Paris Métro Line 3bis

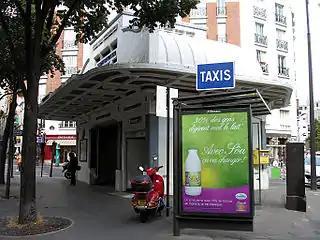
Entrance to the station "Pelleport".

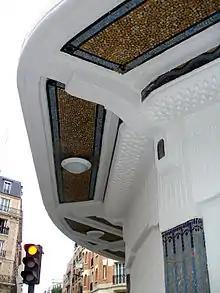
Decoration on the entrance of the station "Saint-Fargeau".

During the 1960s, the public complained that public transport was inadequate in the Porte de Bagnolet area, despite great demand. It was therefore decided to extend Line 3 to Bagnolet (Gallieni) from Gambetta. As the passenger traffic to Bagnolet was expected to be much greater than that to Porte des Lilas, the construction of a fork was ruled out. Using Porte des Lilas as the terminus was abandoned in favor of creating a new terminus, and it was decided to construct a separate section of track running from Gambetta to Porte des Lilas, to be called line 3bis.